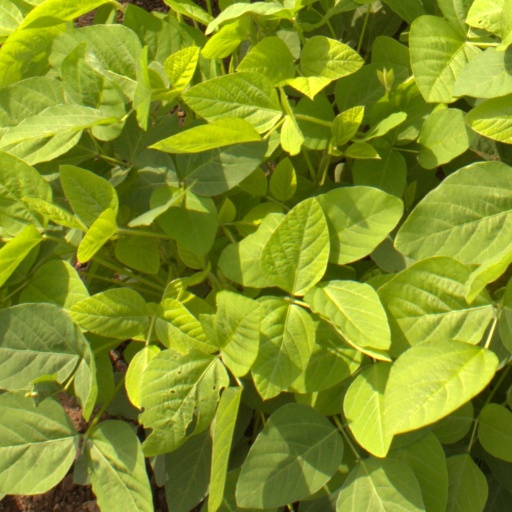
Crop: soybean